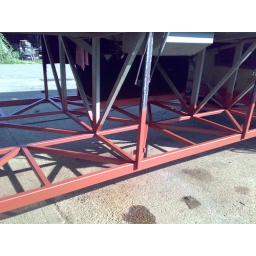
Putting a new floor in and hopefully will be on the road very soon